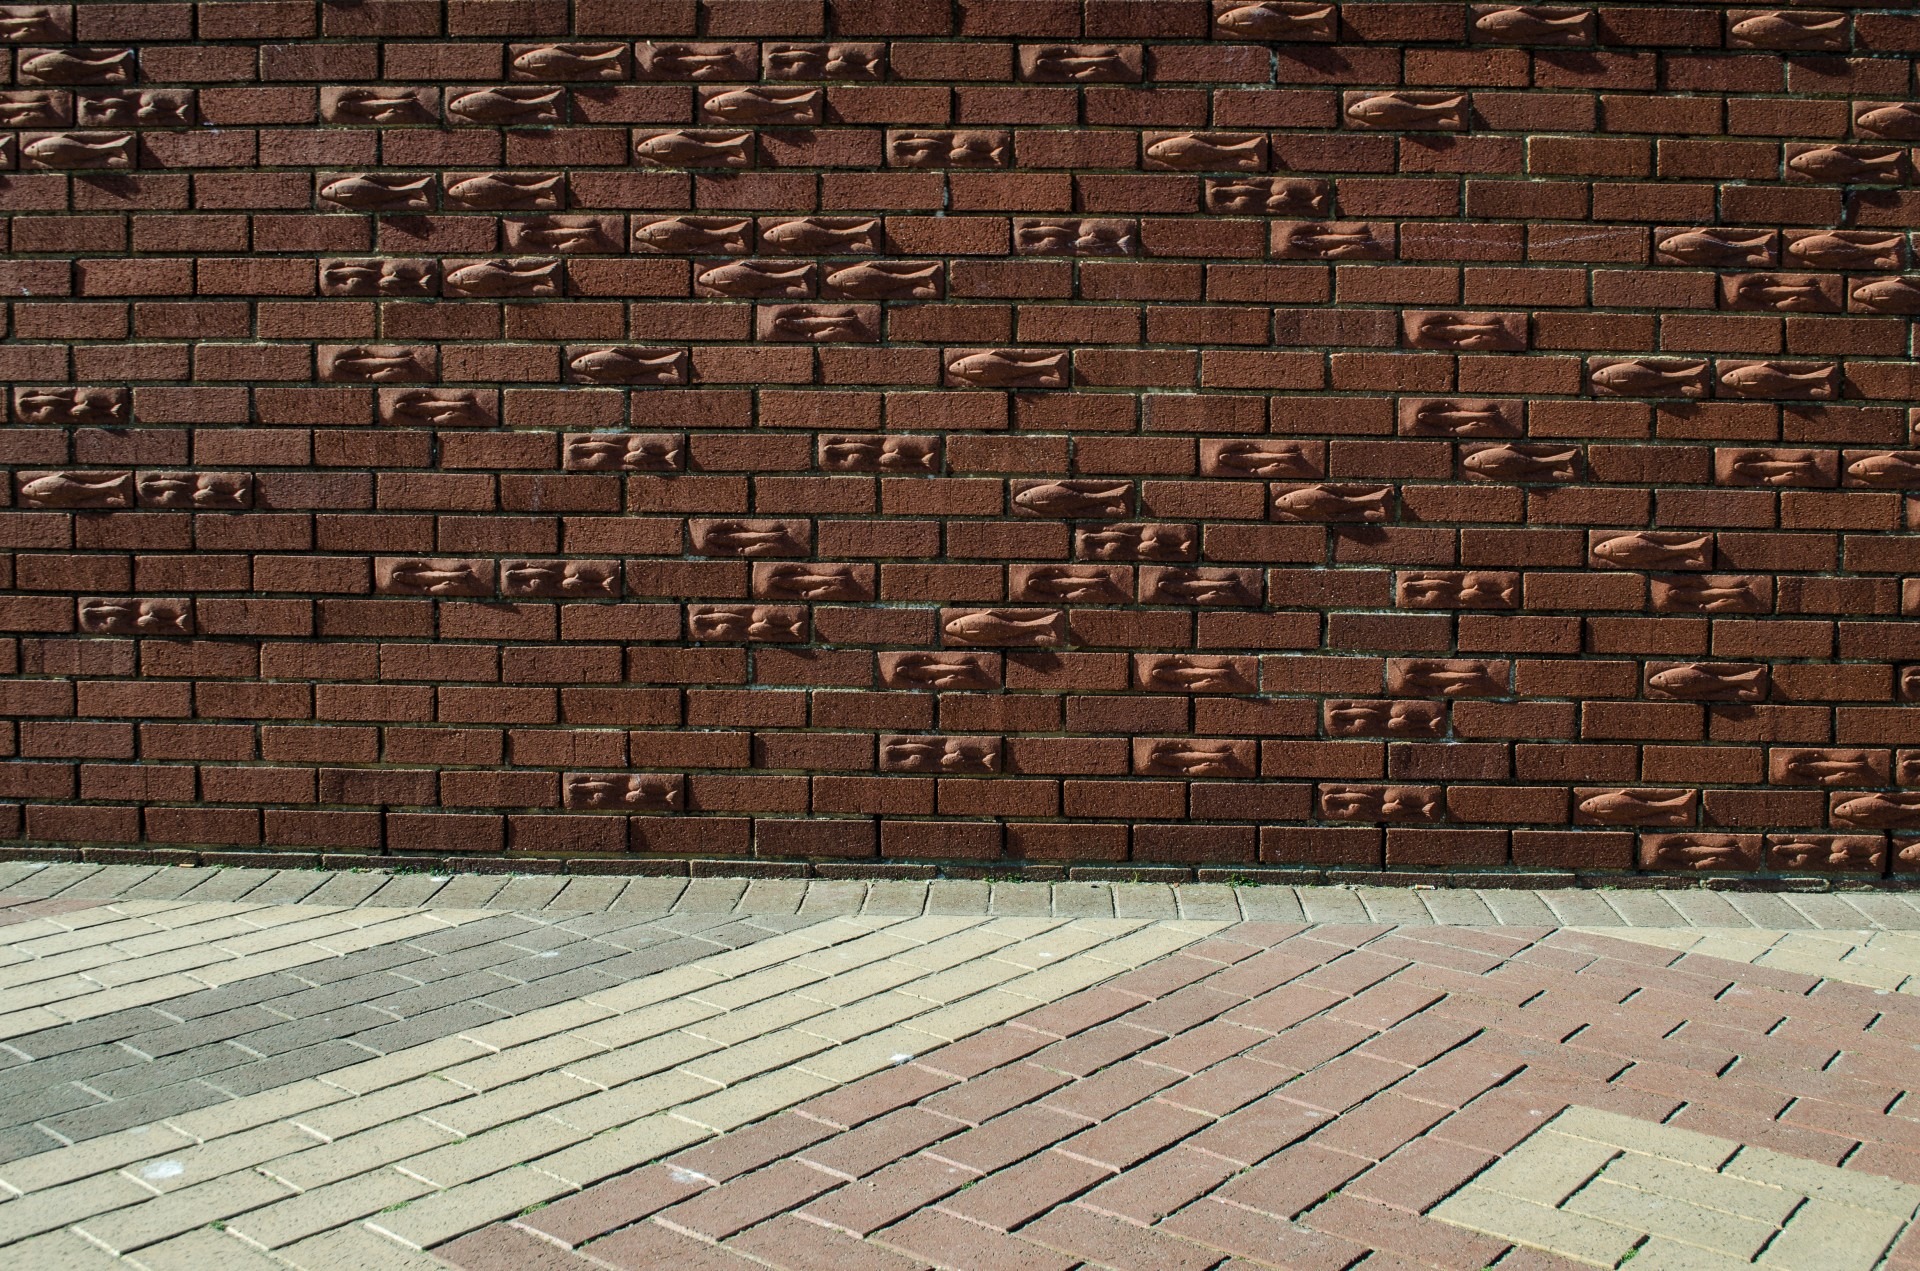
grungy, wood, row, vintage, retro, house, plank, floor, roof, old, cobblestone, home, wall, country, dark, rural, space, indoor, brown, ancient, abandoned, tile, grunge, rough, rugged, stone wall, brick, material, weathered, textured, background, hardwood, cement, brickwall, painted, damage, brickwork, backdrop, aged, flooring, road surface